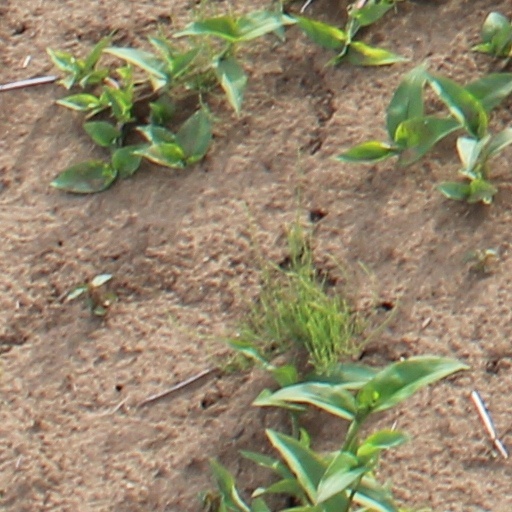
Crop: wheat